Antonio Bulhões

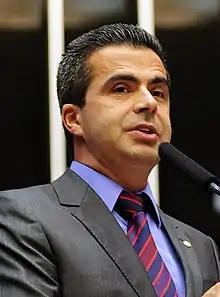
Bulhões in 2012

Antonio Carlos Martins de Bulhões (born 5 May 1968) is a Brazilian politician and religious leader. Although born in Rio de Janeiro, he has spent his political career representing São Paulo, having served as state representative since 2007.